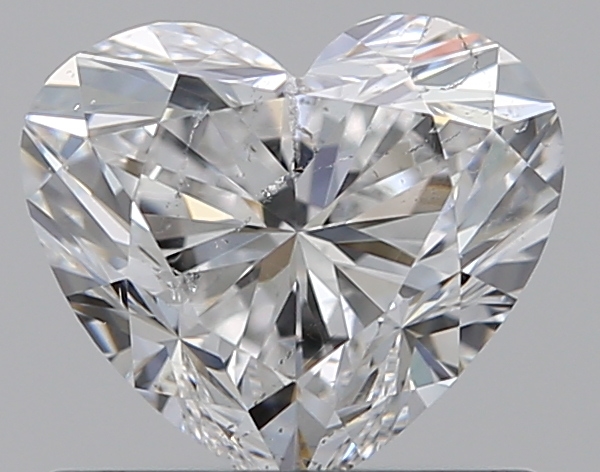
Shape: heart
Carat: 0.71
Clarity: SI1
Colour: E
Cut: EX
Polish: EX
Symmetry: EX
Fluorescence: F
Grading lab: GIA
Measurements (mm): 5.36 x 6.08 x 3.62